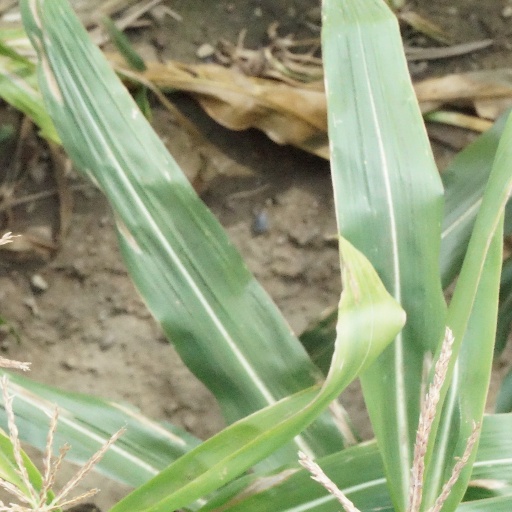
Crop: maize; corn